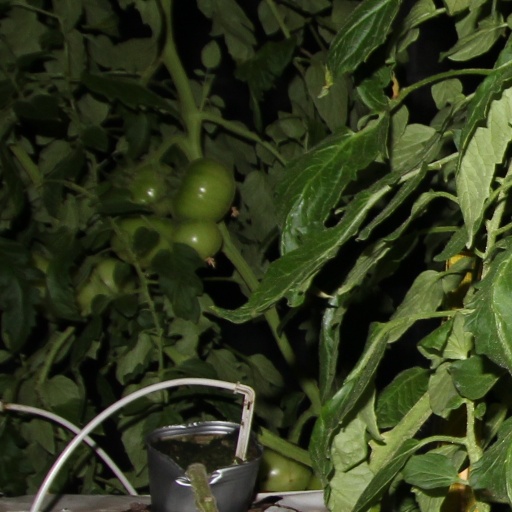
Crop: tomato